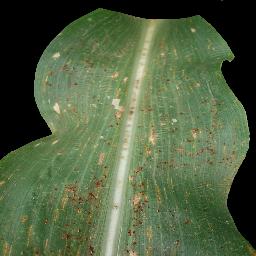
Label: Corn_(Maize)___Common_Rust